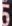
Number: 5